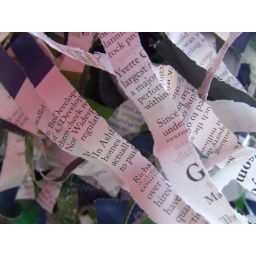
paper padding that came in the lush box